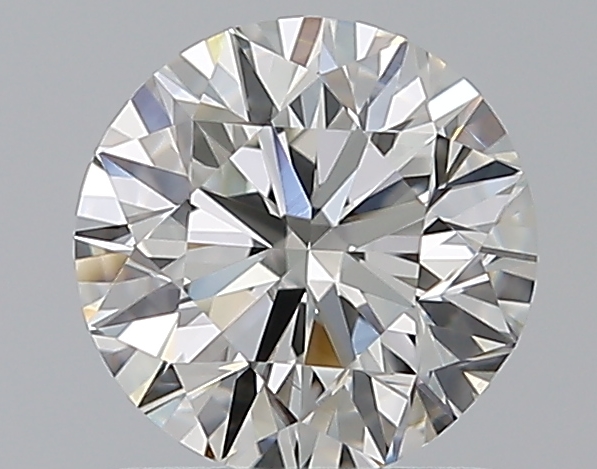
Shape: round
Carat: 1
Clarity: VS1
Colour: I
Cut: VG
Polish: EX
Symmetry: VG
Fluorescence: N
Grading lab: GIA
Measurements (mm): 6.19 x 6.27 x 4.03